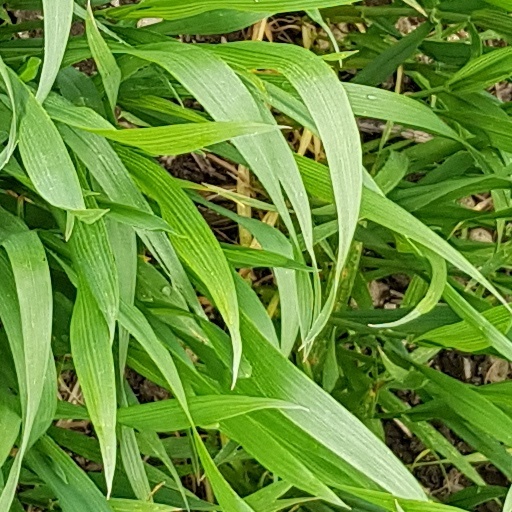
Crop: wheat